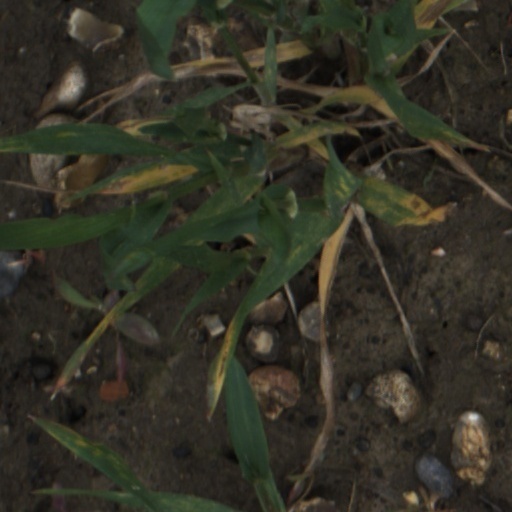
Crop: wheat